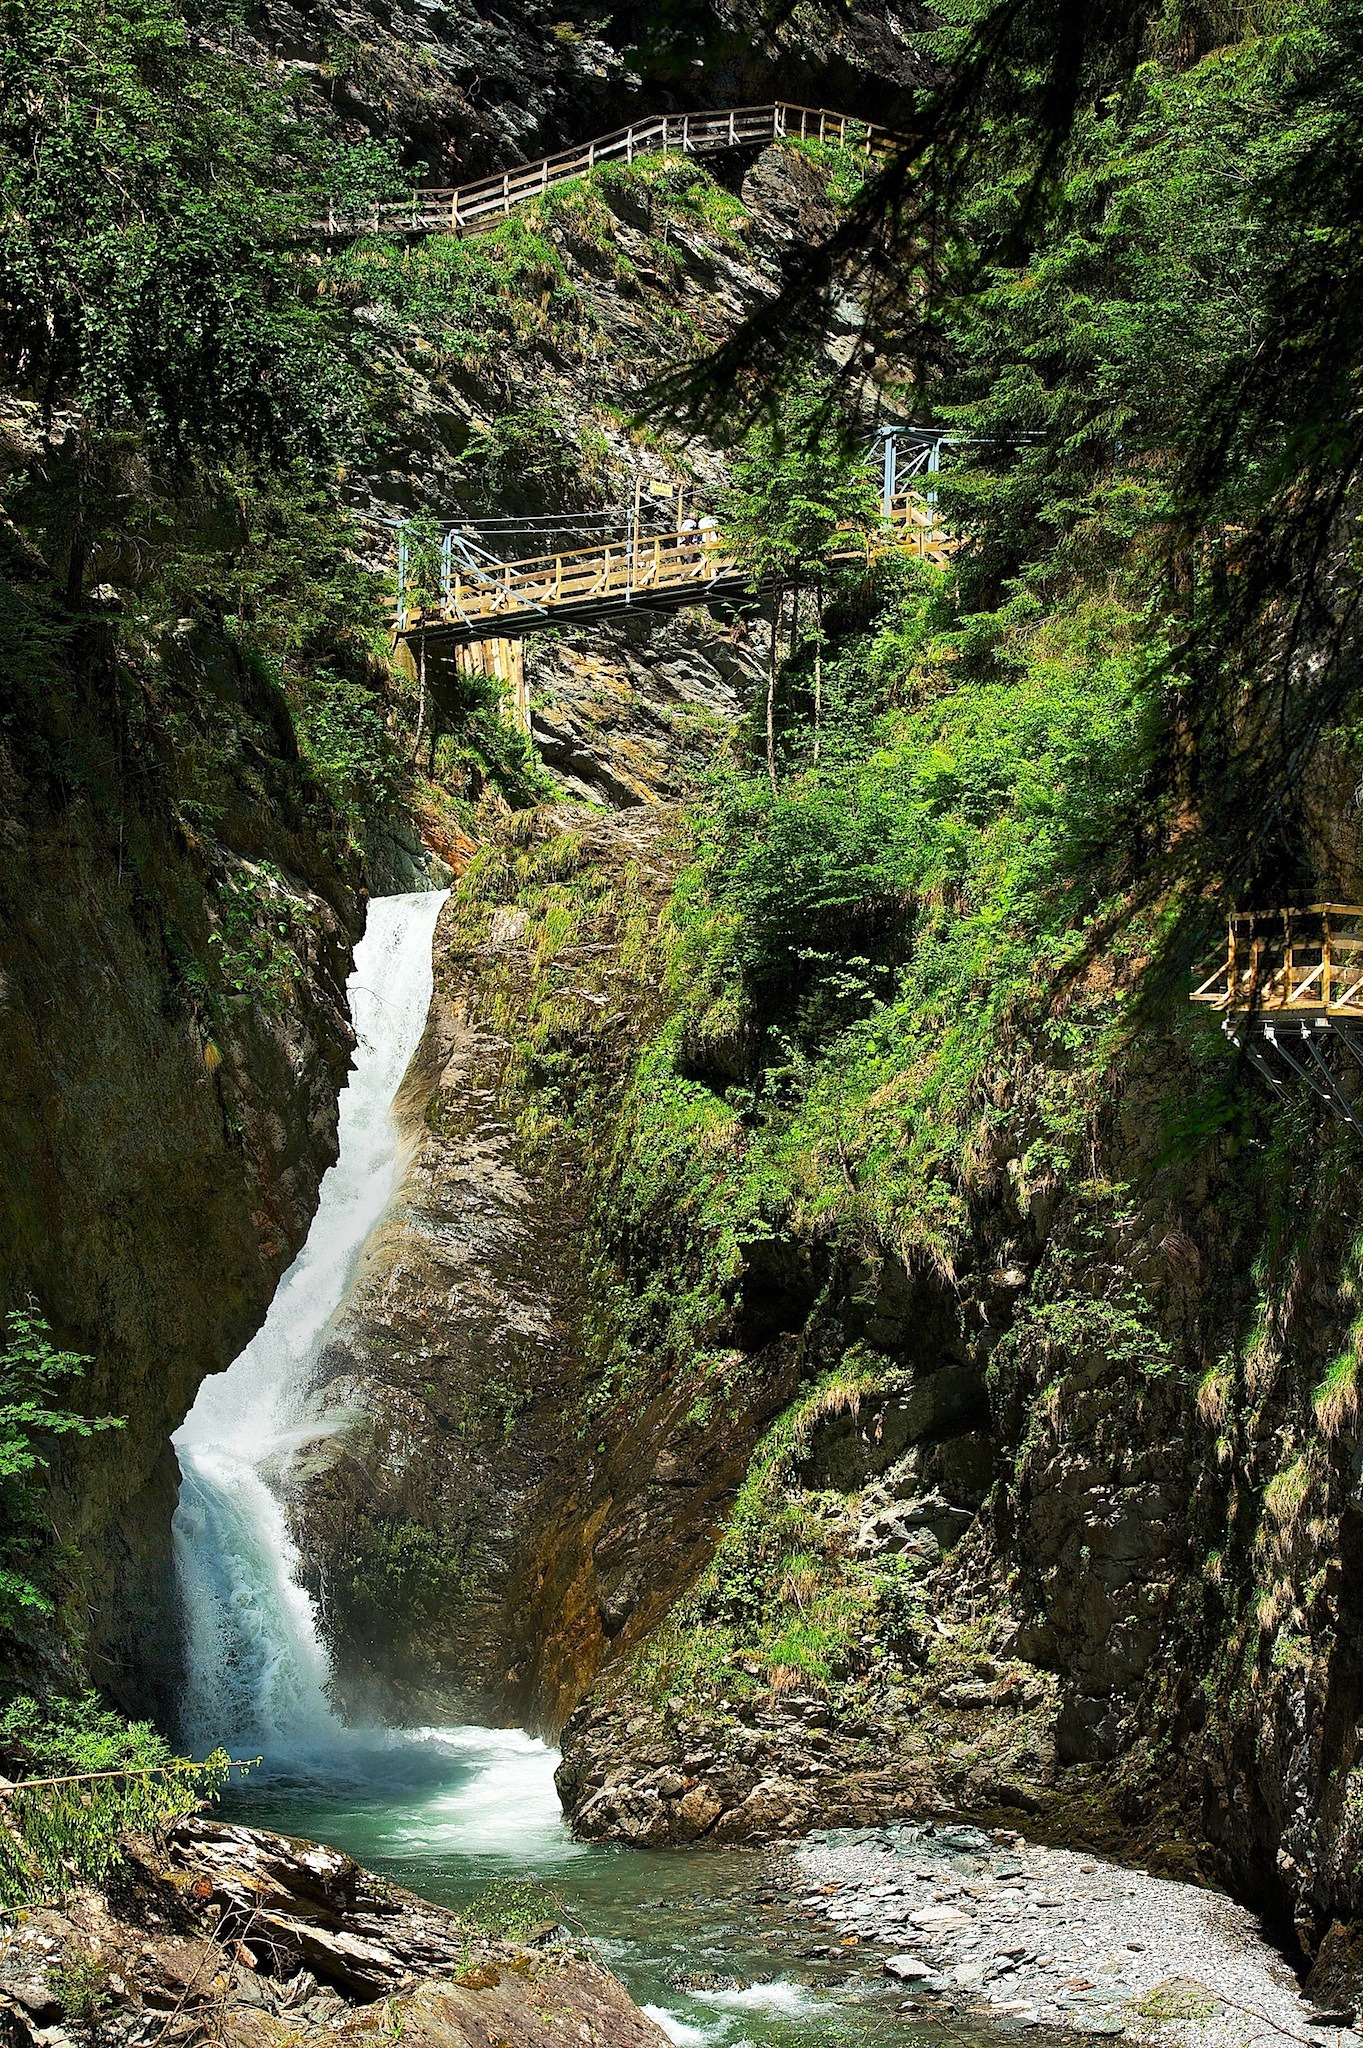
water, nature, forest, waterfall, creek, wilderness, trail, river, valley, summer, france, stream, spring, jungle, body of water, trees, outside, vegetation, rainforest, falls, wooden, ravine, waterfalls, beautiful, wasserfall, woodland, water feature, watercourse, state park, foot bridge